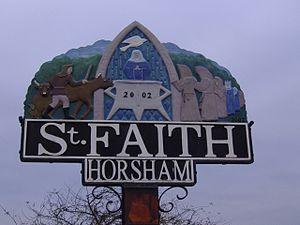
Saint Robert Southwell, né en fin d’année 1561 à Horsham St Faith, et mort le 21 février 1595 à Londres est un prêtre et poète jésuite anglais canonisé par l'Église catholique. Condamné pour trahison et exécuté par pendaison in odium fidei, il est considéré comme martyr pour la foi. Sa canonisation eut lieu le 25 octobre 1970.